Dick Tracy

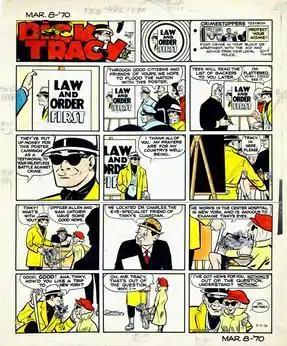
Color guide for "Dick Tracy" (March 8, 1970)

In the 1970s, Gould modernized Tracy by giving him a longer hairstyle and a mustache and added a hippie sidekick, Groovy Grove, to appeal to young audiences. Groovy's first appearance in print, as it happened, occurred during the same week as the Kent State shootings. Groovy remained with the strip on and off until his death in 1984.